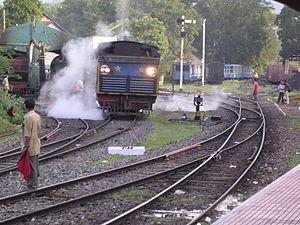
Mettupalayam est un tehsil du district de Coimbatore de l'état du Tamil Nadu, en Inde. Située à environ 38 km au nord de la ville de Coimbatore, au pied des Nîlgîri, Mettupalayam est sur le chemin de Ooty. Elle fait partie du Kongu Nadu.